Statue of Franklin Pierce

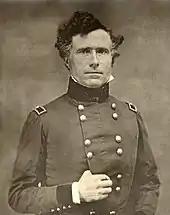

Franklin Pierce was born in 1804 as the son of noted New Hampshire politician Benjamin Pierce. He graduated from Bowdoin College in 1824, after which he entered into a lengthy career in law and politics. By the late 1830s, he had served stints in the New Hampshire General Court, the United States House of Representatives, and the United States Senate. During the 1852 Democratic National Convention, the Democratic Party nominated Pierce as their candidate for president of the United States, and he was elected in a landslide victory over Winfield Scott, the Whig Party's nominee, in the general election, becoming the nation's 14th president.